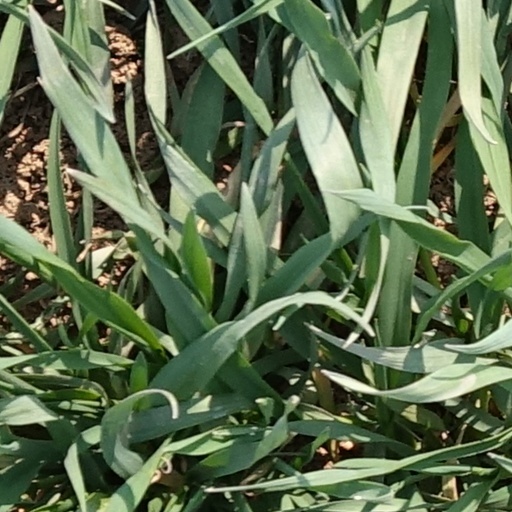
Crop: wheat